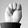
ASL letter: M